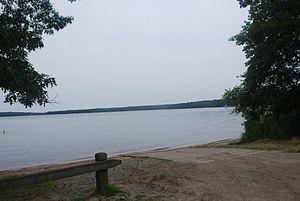
Les parcs et plages d'État de Rhode Island, aux États-Unis, sont gérés par le Rhode Island Department of Environnmental Management.